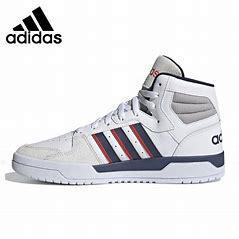
Brand: adidas
Model: NEO Entrap Skate